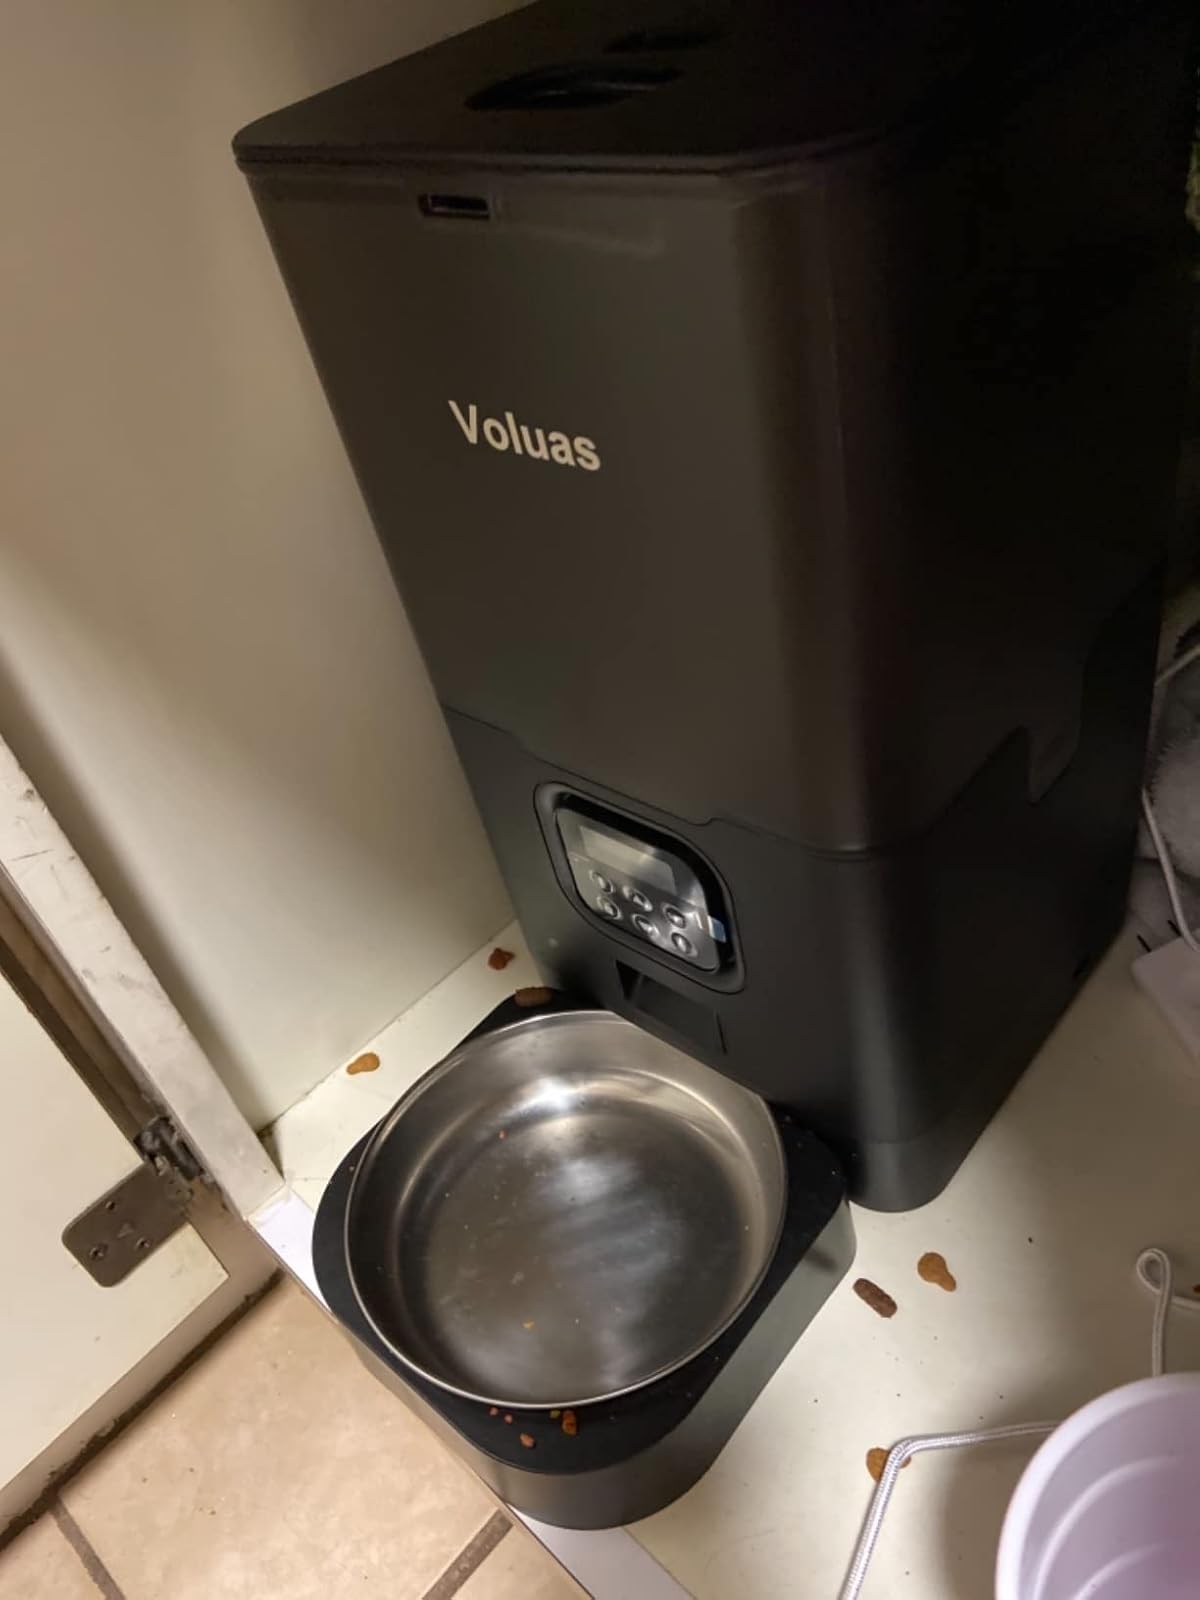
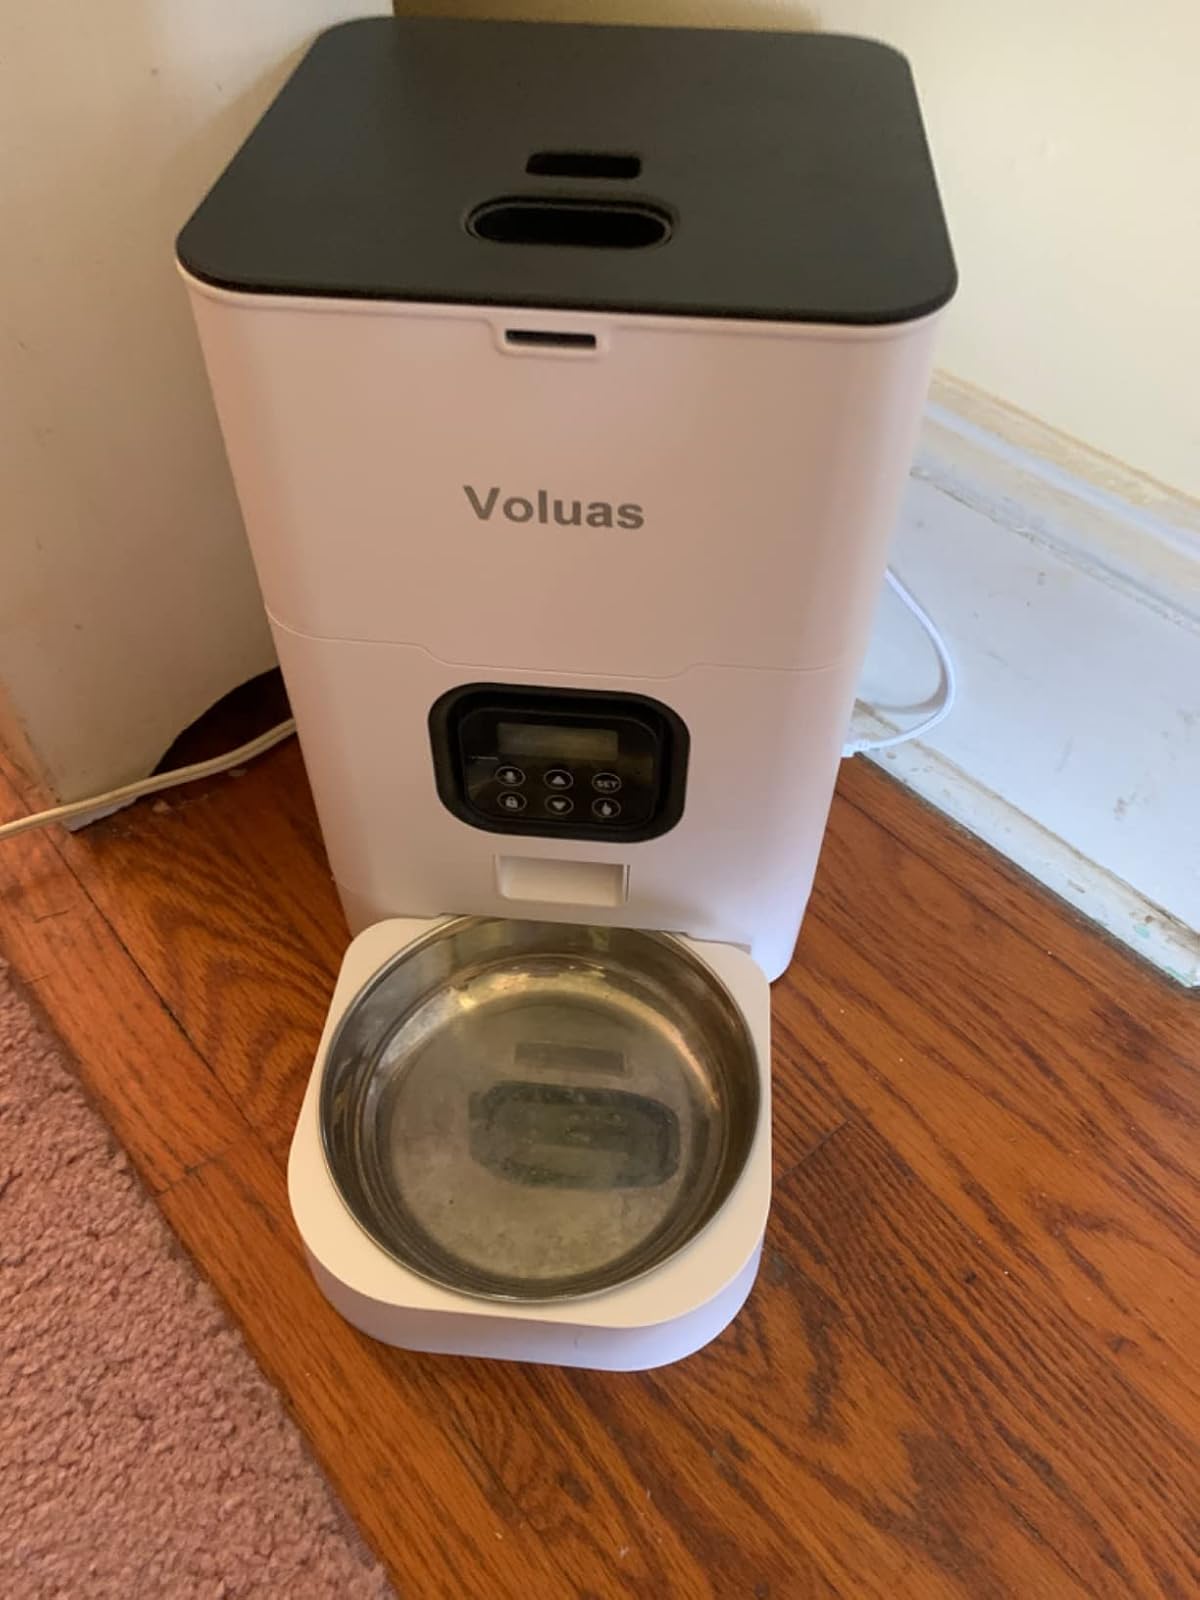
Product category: items_feeder
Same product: no